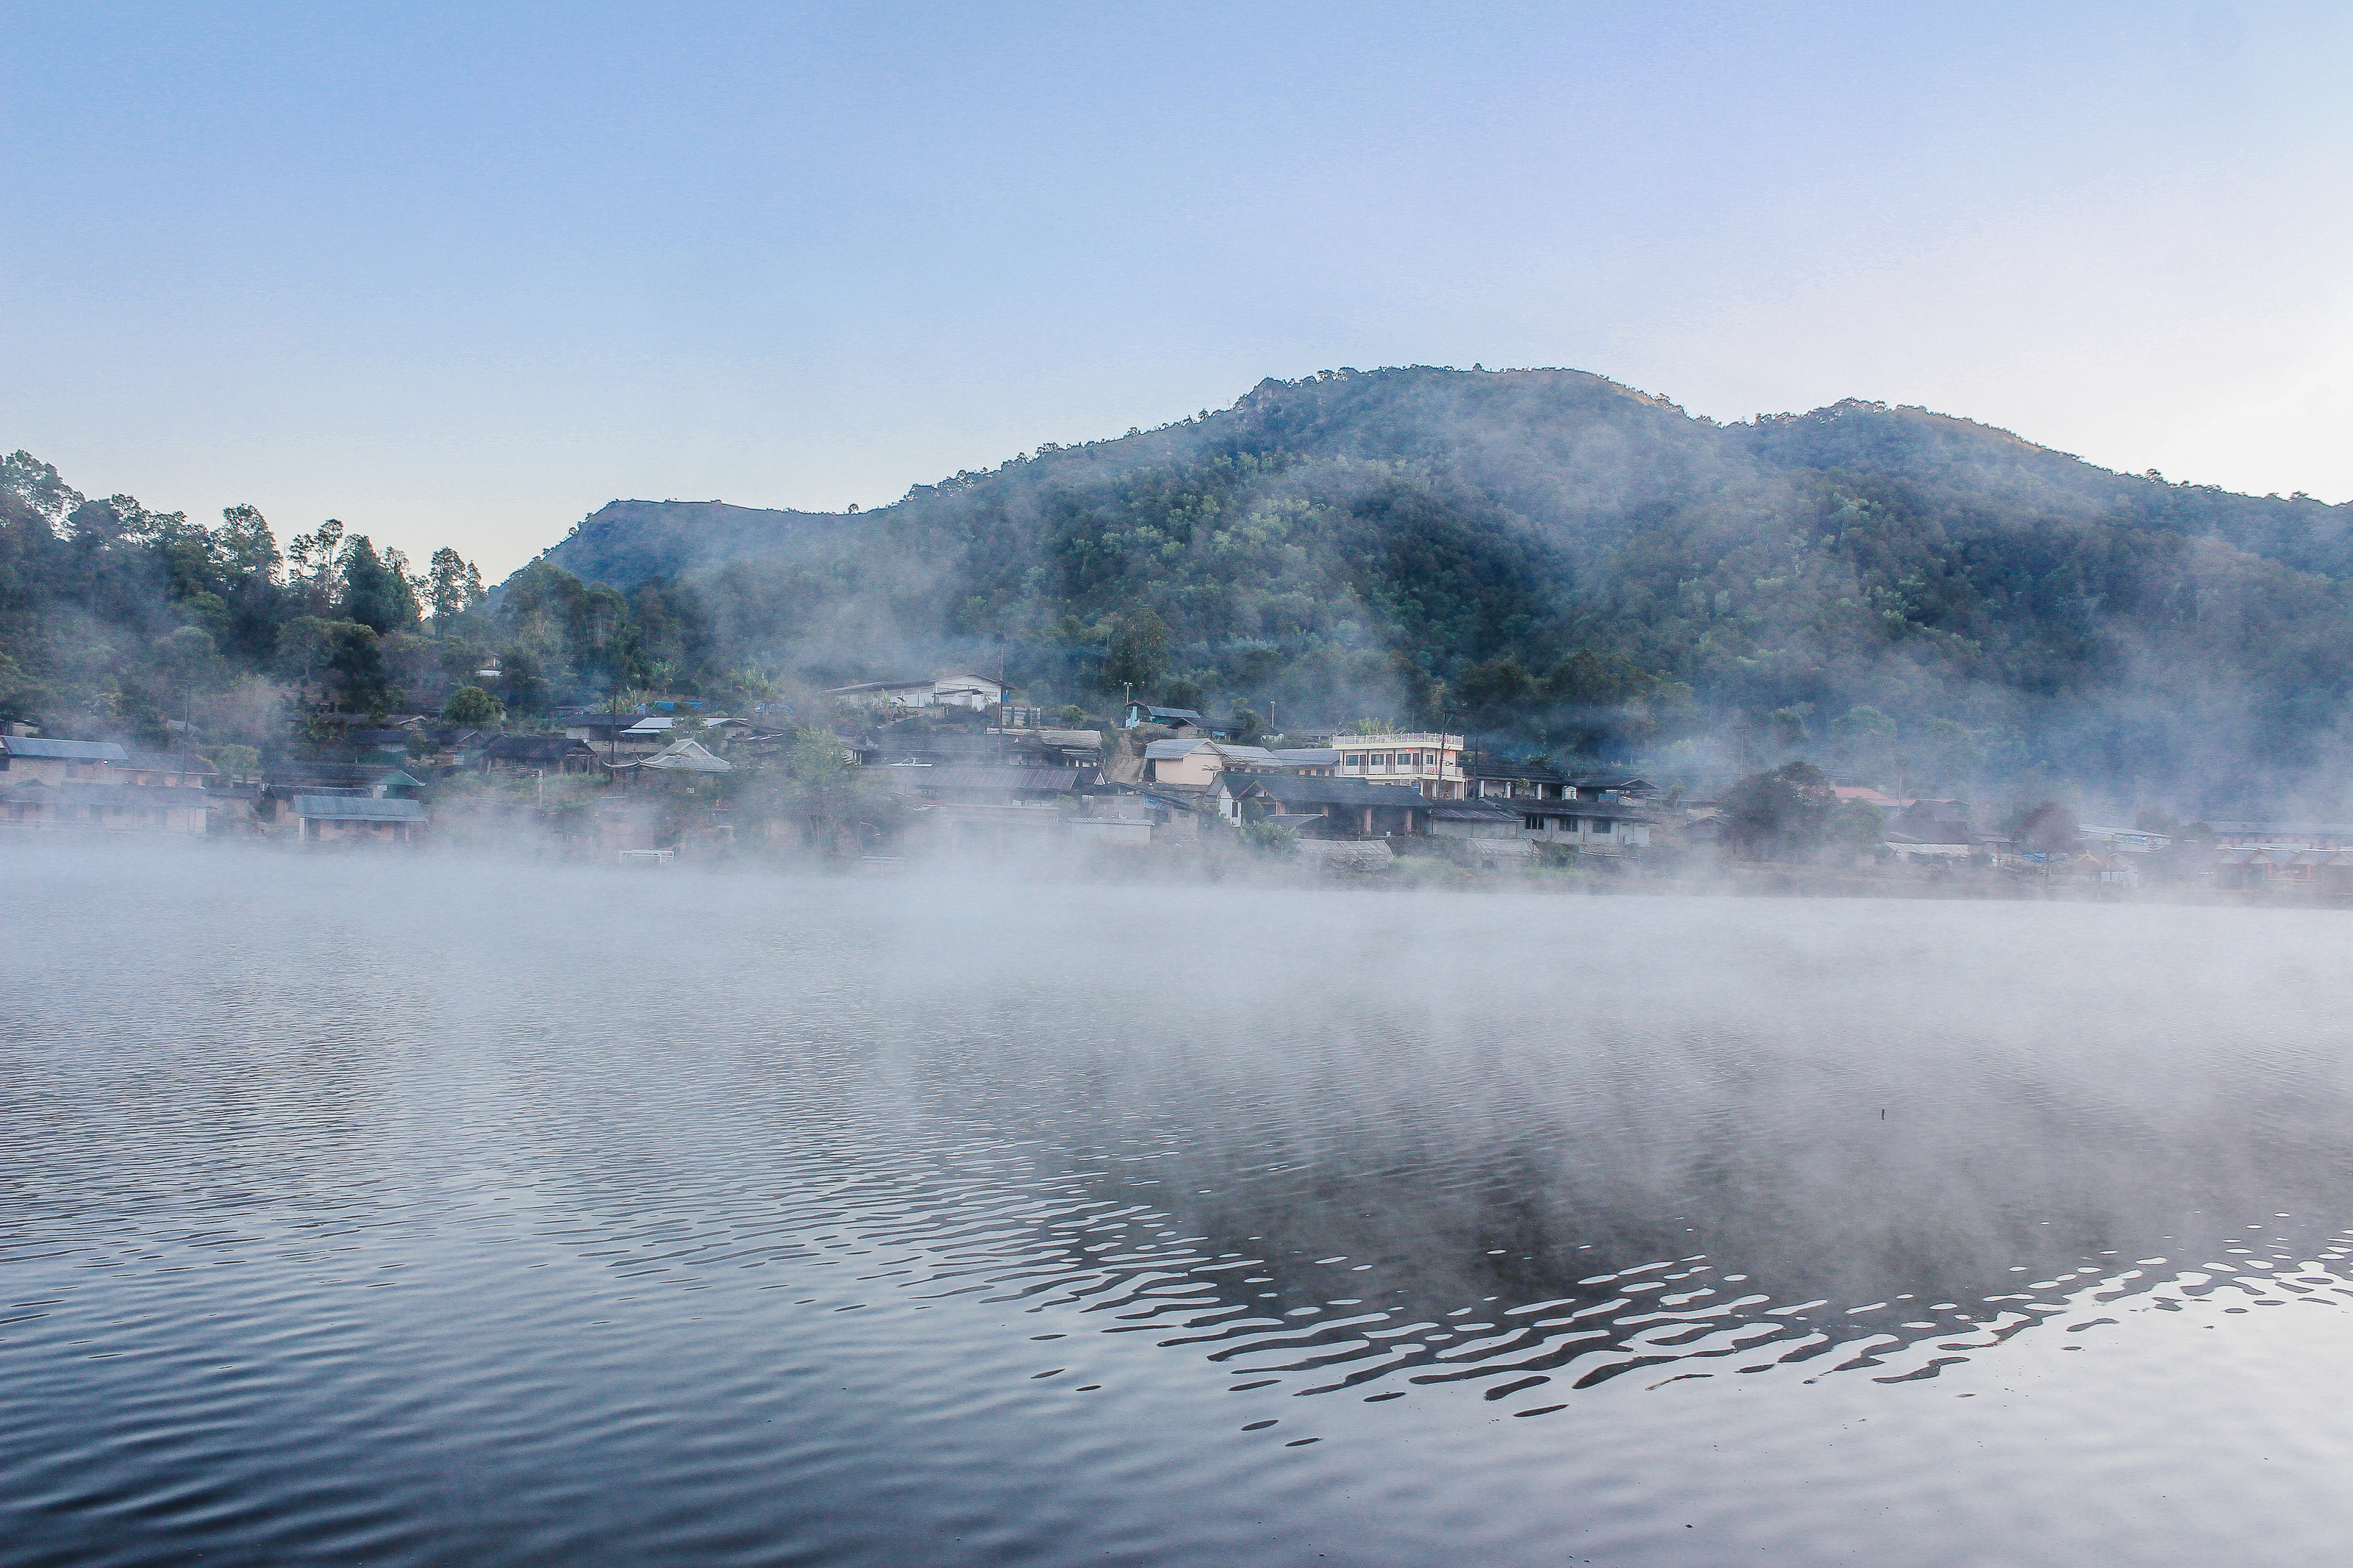
forest, shadow, traveler, sunshine, magnificent, cold, holiday, ban, mist, summer, settlement, mae, beautiful, chinese, tea, mountain, view, son, romantic, design, thailand, national, sunny, village, day, park, sky, green, journey, natural, wallpaper, nature, relax, cool, tree, thai, water, hmong, hong, sunlight, field, light, background, river, travel, lake, landscape, fog, atmospheric phenomenon, morning, water resources, hot spring, smoke, hill station, haze